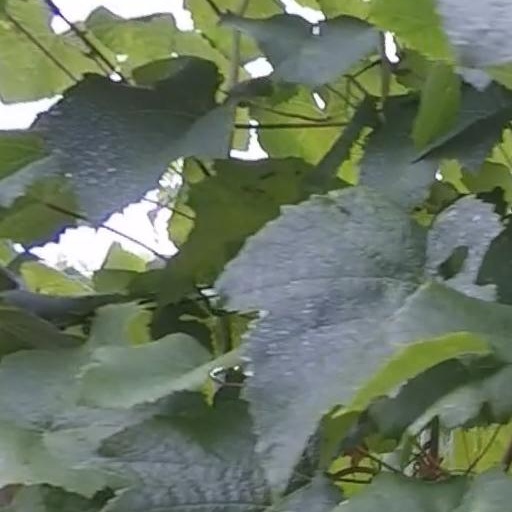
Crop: grape